Maria Canals (pianist)

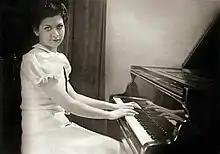
Maria Canals as a young woman, learning to play the piano

Maria Remei Canals i Cendrós (March 12, 1914 – July 28, 2010) was a Spanish pianist from Barcelona.